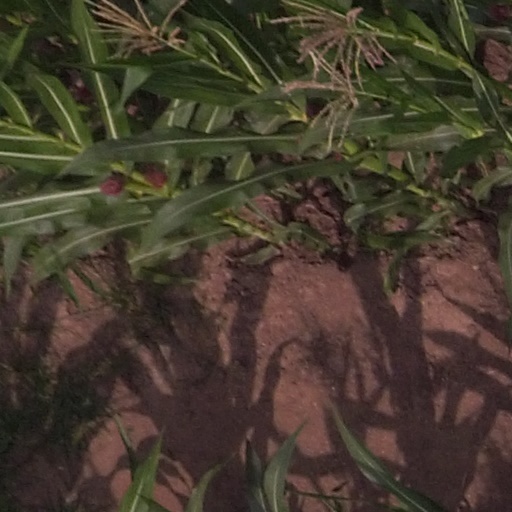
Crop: maize; corn